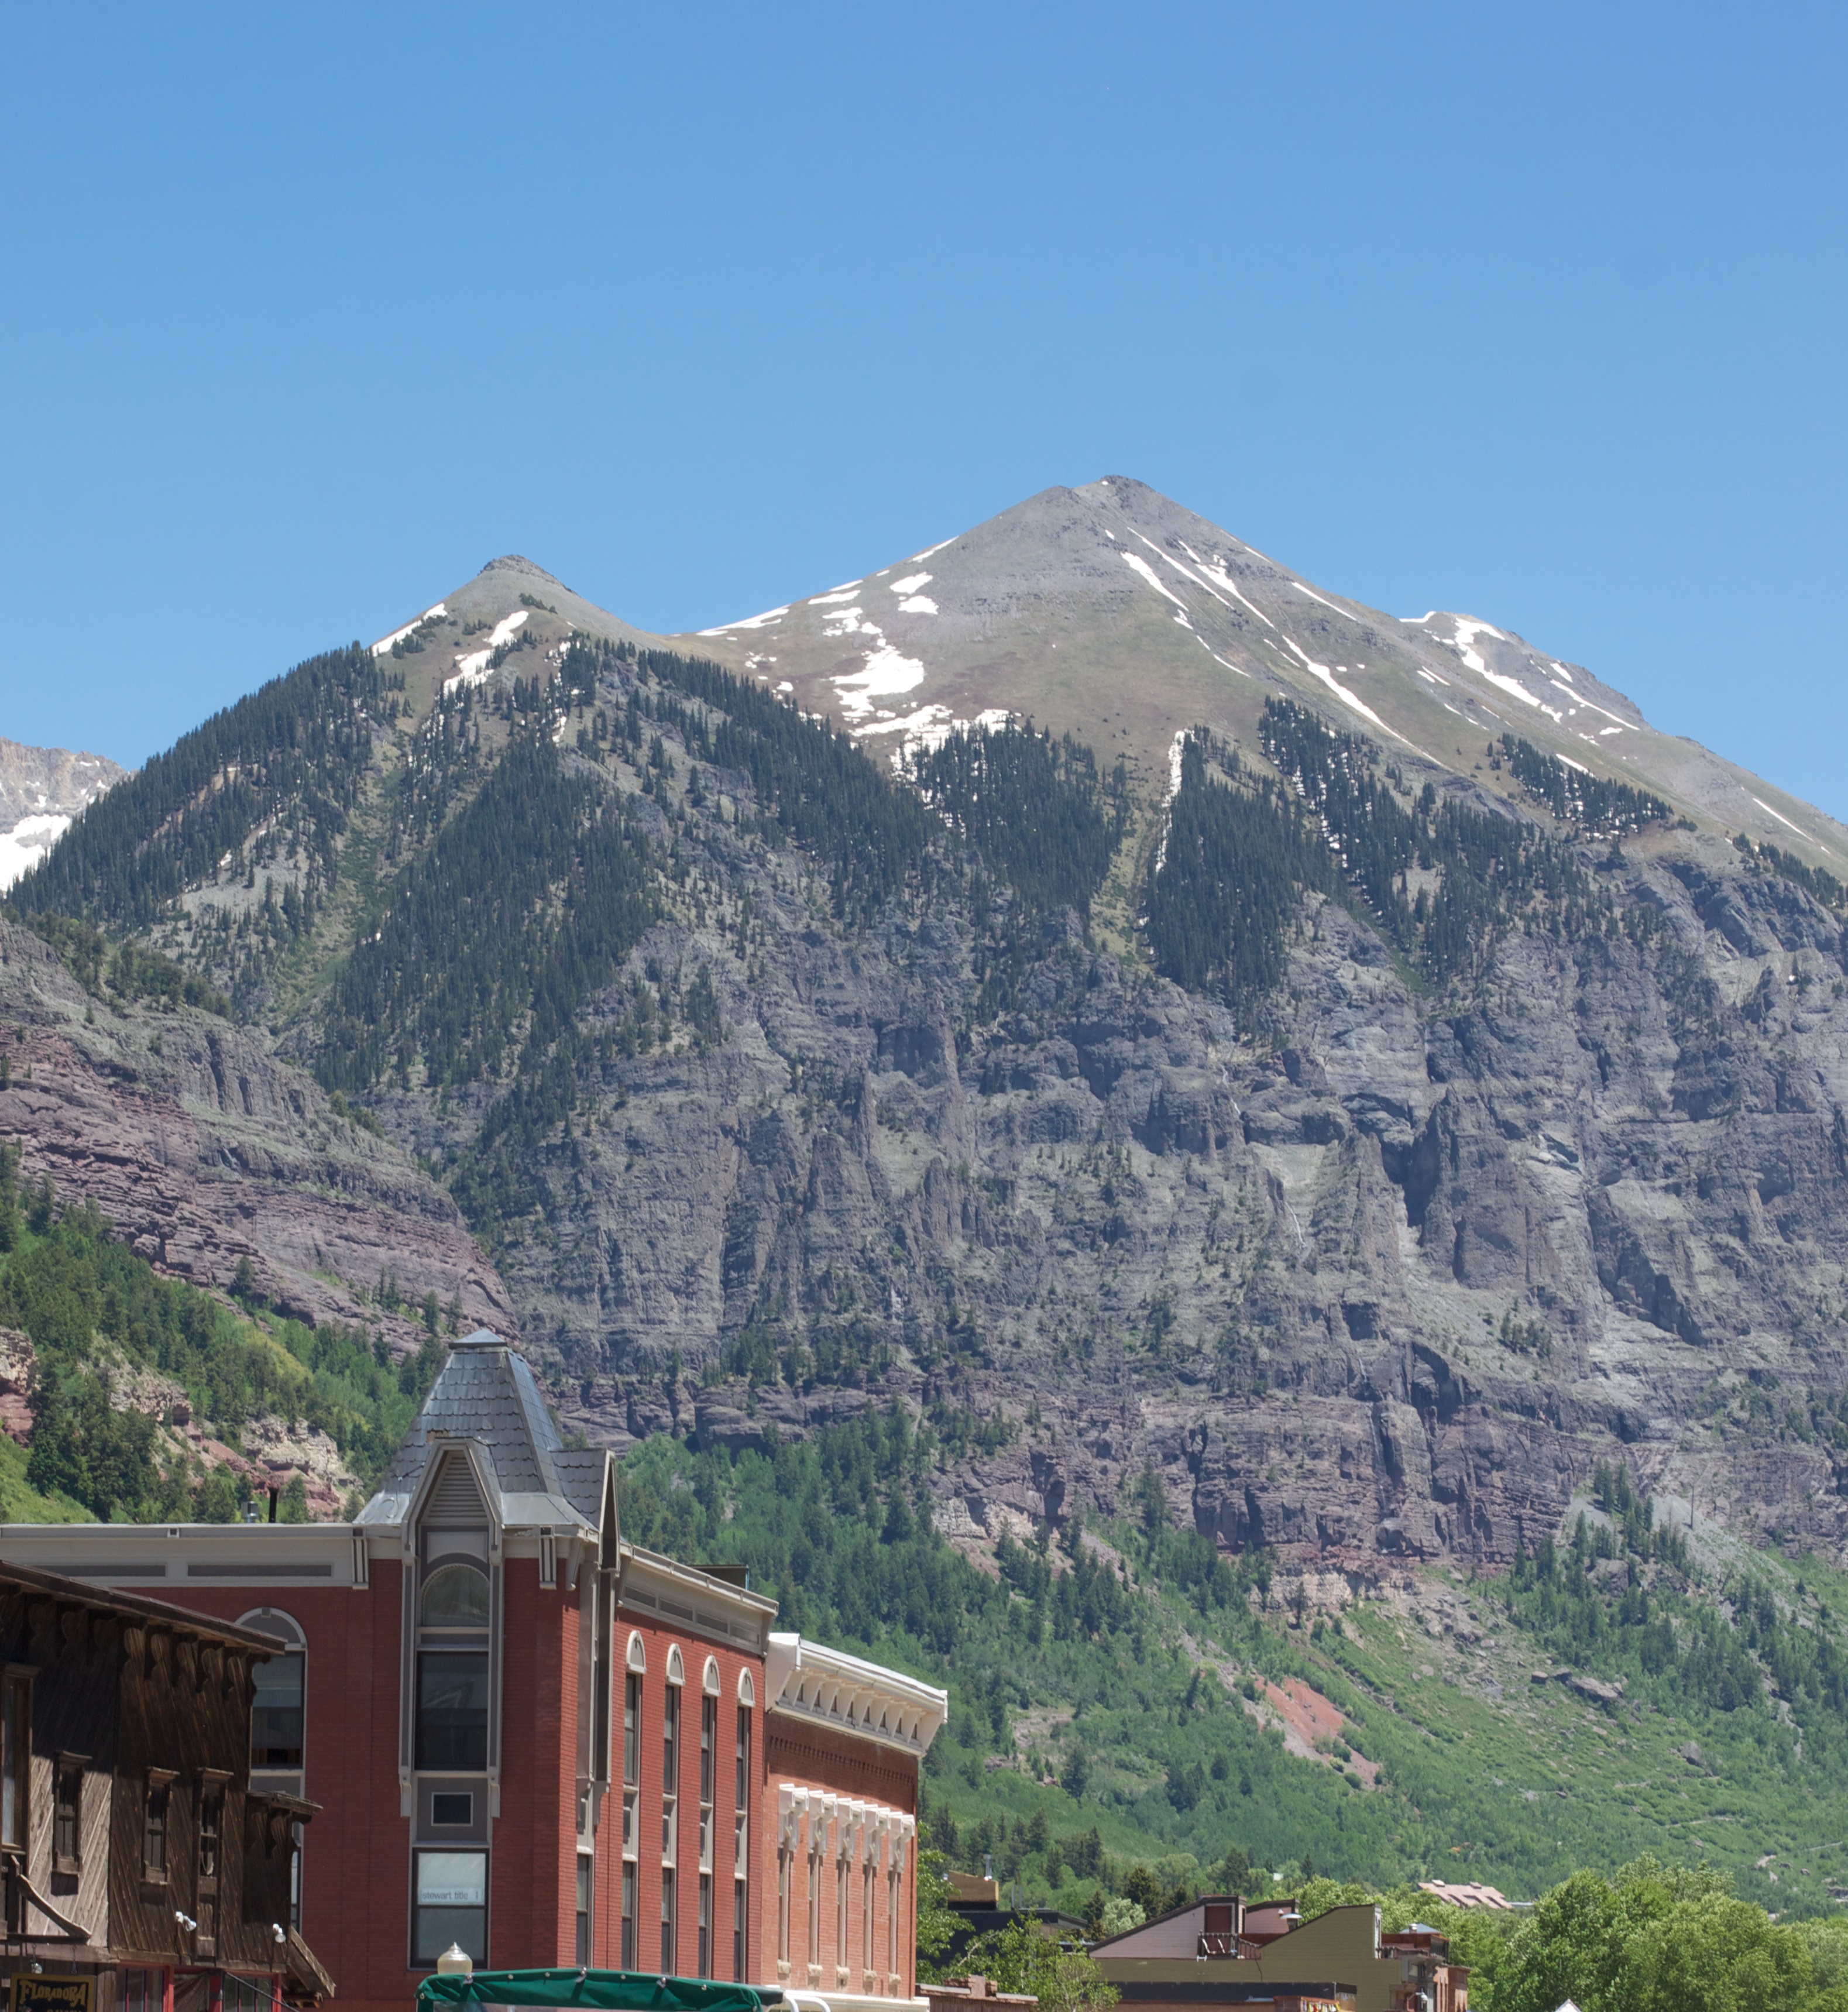
mountain, hill, valley, mountain range, highland, ridge, alps, plateau, fell, odyssey, landform, mountain pass, geographical feature, mountainous landforms